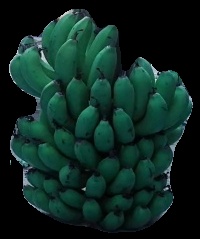
Variety: pachbale
Grade: grade2